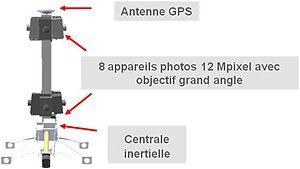
Carte collecte UrbanDive
UrbanDive est un service de navigation virtuelle lancé le 1ᵉʳ décembre 2010 par Mappy.